Original Town of Fernandina Historic Site

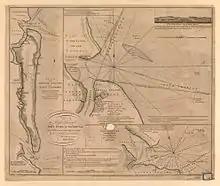
Plan of Amelia Island. 1770 (1777)

The original town of Fernandina was established on a bluff over the Amelia River at the northwest end of Amelia Island in northernmost Florida on the east coast of the United States. Native Americans had camped on this land above the Amelia River from 2000 to 1000 BC. The St. Johns People dwelt here from as early as 1000 B.C. and their Timucua descendants encamped in the same area.